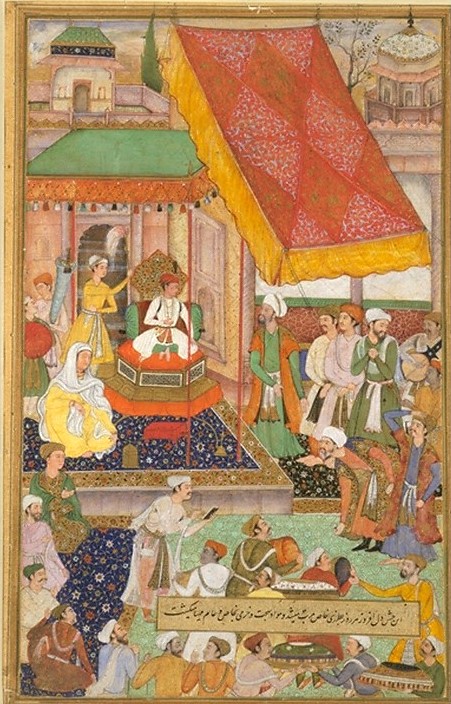
อดัม ข่าน

| name = อดัม ข่านAdham Khan
| image = Marriage of Adham Khan, son of Mahan Anga, Akbarnama.jpg
| caption = ภาพการแต่งงานของอดัม ข่าน ลูกของ มาฮัม อังคะ, "อัคบาร์นามะ" (ca 1590-1595)
| birth_date= 1531 คาบูล, จักรวรรดิโมกุล, ซึ่งปัจจุบันนี้คือ ประเทศอัฟกานิสถาน
| death_date = 16 พฤษภาคม 1562 (อายุ 30-31) ป้อมอัครา, จักรวรรดิโมกุล, ซึ่งปัจจุบันนี้คือ ประเทศอินเดีย
| children = บาฉี บีกัมอับดุลลาห์ ข่านเชอร์ ข่านบีบี มูบารักข์
| parents = มาฮัม อังคะ
อดัม ข่าน ( 1531 – 16 พฤษภาคม 1562) เป็นนายทหารของ มหาราชอัคบาร์ เขาเป็นลูกคนเล็กของ มาฮัม อังคะ เขาจึงกลายเป็นพี่เลี้ยงของอัคบาร์ ในปีที่สี่ของรัชกาล อัคบาร์ได้จัดพิธีแต่งงานให้เขากับจาเวดา บีกัม ลูกสาวของ บาฉี ข่าน บัจลานีBeveridge, H. (1907, reprint 2000). "The Akbarnama of Abu'l Fazl", Vol. II, Calcutta: The Asiatic Society, , p.129
==ประวัติ==
เขาแต่งงานกับจาเวดา บีกัม ลูกสาวของ บาฉี ข่าน บัจลานี ในปี 1552 เขามีลูกชาย 2 คน กับลูกสาว 2 คน
ลูกสาวคนโตของเขา บาฉี บีกัมแต่งงานกับมหาราชอัคบาร์ ในปี 1567 ส่วนลูกชายคนโตอับดุลลาห์ ข่านแต่งงานกับลูกสาวของอัคบาร์ อะราม บานู บีกัม เชอร์ ข่านแต่งงานกับโมตี ไบในปี 1566 แต่ถูกเจ้าชายซาลิม สังหารในเวลาต่อมา ส่วนลูกสาวคนเล็กของเขา บีบี มูบารักข์แต่งงานกับกษัตริย์ มัน สิงห์ที่ 1 นายพลและผู้ปกครองของ ชัยปุระ
ในเดือนพฤศจิกายน ค.ศ. 1561 นายพลคนโปรดของอัคบาร์ Ataga Khan|อะทากา ข่าน ได้รับแต่งตั้งให้เป็น " วากิล " (มหาเสนาบดี) แทนที่ มูนิม ข่าน การแต่งตั้งของเขาทำให้มาฮัมอังคะไม่พอใจ
ในวันที่ 16 พฤษภาคม ค.ศ. 1562 อดัม ข่านถูกโยนลงมาสองครั้งจากหลังคาของอาคารชั้นเดียวซึ่งมีความสูงประมาณ 10 ฟุต (ซึ่งอาจเป็นสาเหตุที่ทำให้เขาต้องถูกโยนลงมาสองครั้ง) ตามพระราชโองการและประหารชีวิตฐานลอบปลงพระชนม์พระเจ้าอัคบาร์ ซึ่งอัคบาร์เองก็ได้แจ้งข่าวร้ายนี้ให้กับมาฮัม อังคะ แต่เธอกลับตอบว่า "เขาทำดีแล้ว ถูกต้องแล้ว" การเสียชีวิตอย่างกะทันหันของอดัม ข่าน ทำให้แม่ของเขาตรอมใจตายตามไป หลังจากการประหารชีวิตได้ 40 วันMajumdar, R.C. (ed.) (2007). "The Mughul Empire", Mumbai: Bharatiya Vidya Bhavan, , pp.113-4Beveridge, H. (1907, reprint 2000). "The Akbarnama of Abu'l Fazl", Vol. II, Calcutta: The Asiatic Society, , pp. 268-75
หลังจากเสียชีวิตศพของเขาถูกส่งไปยังเดลี มหาราชอัคบาร์ได้สร้าง Adham Khan's Tomb|mausoleum of Adham Khan ในเมห์ราอูลี ศพของอดัม ข่าน และมาฮัม อังคะ แม่ของเขาถูกฝังอยู่ที่นี่Beveridge, H. (1907, reprint 2000). "The Akbarnama of Abu'l Fazl", Vol. II, Calcutta: The Asiatic Society, , p. 274
==อ้างอิง==
หมวดหมู่:จักรพรรดิอักบัร
หมวดหมู่:บุคคลจากคาบูล